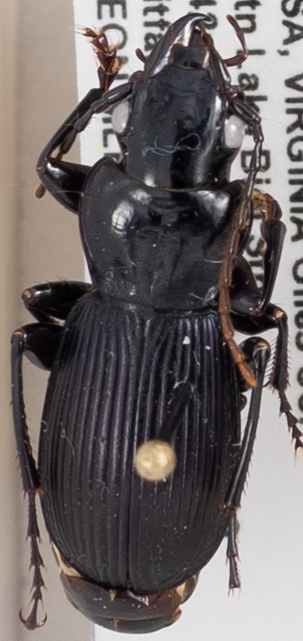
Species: Pterostichus moestus
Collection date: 2021-07-13
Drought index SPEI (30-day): -1.372
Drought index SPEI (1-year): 0.47
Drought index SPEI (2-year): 1.16